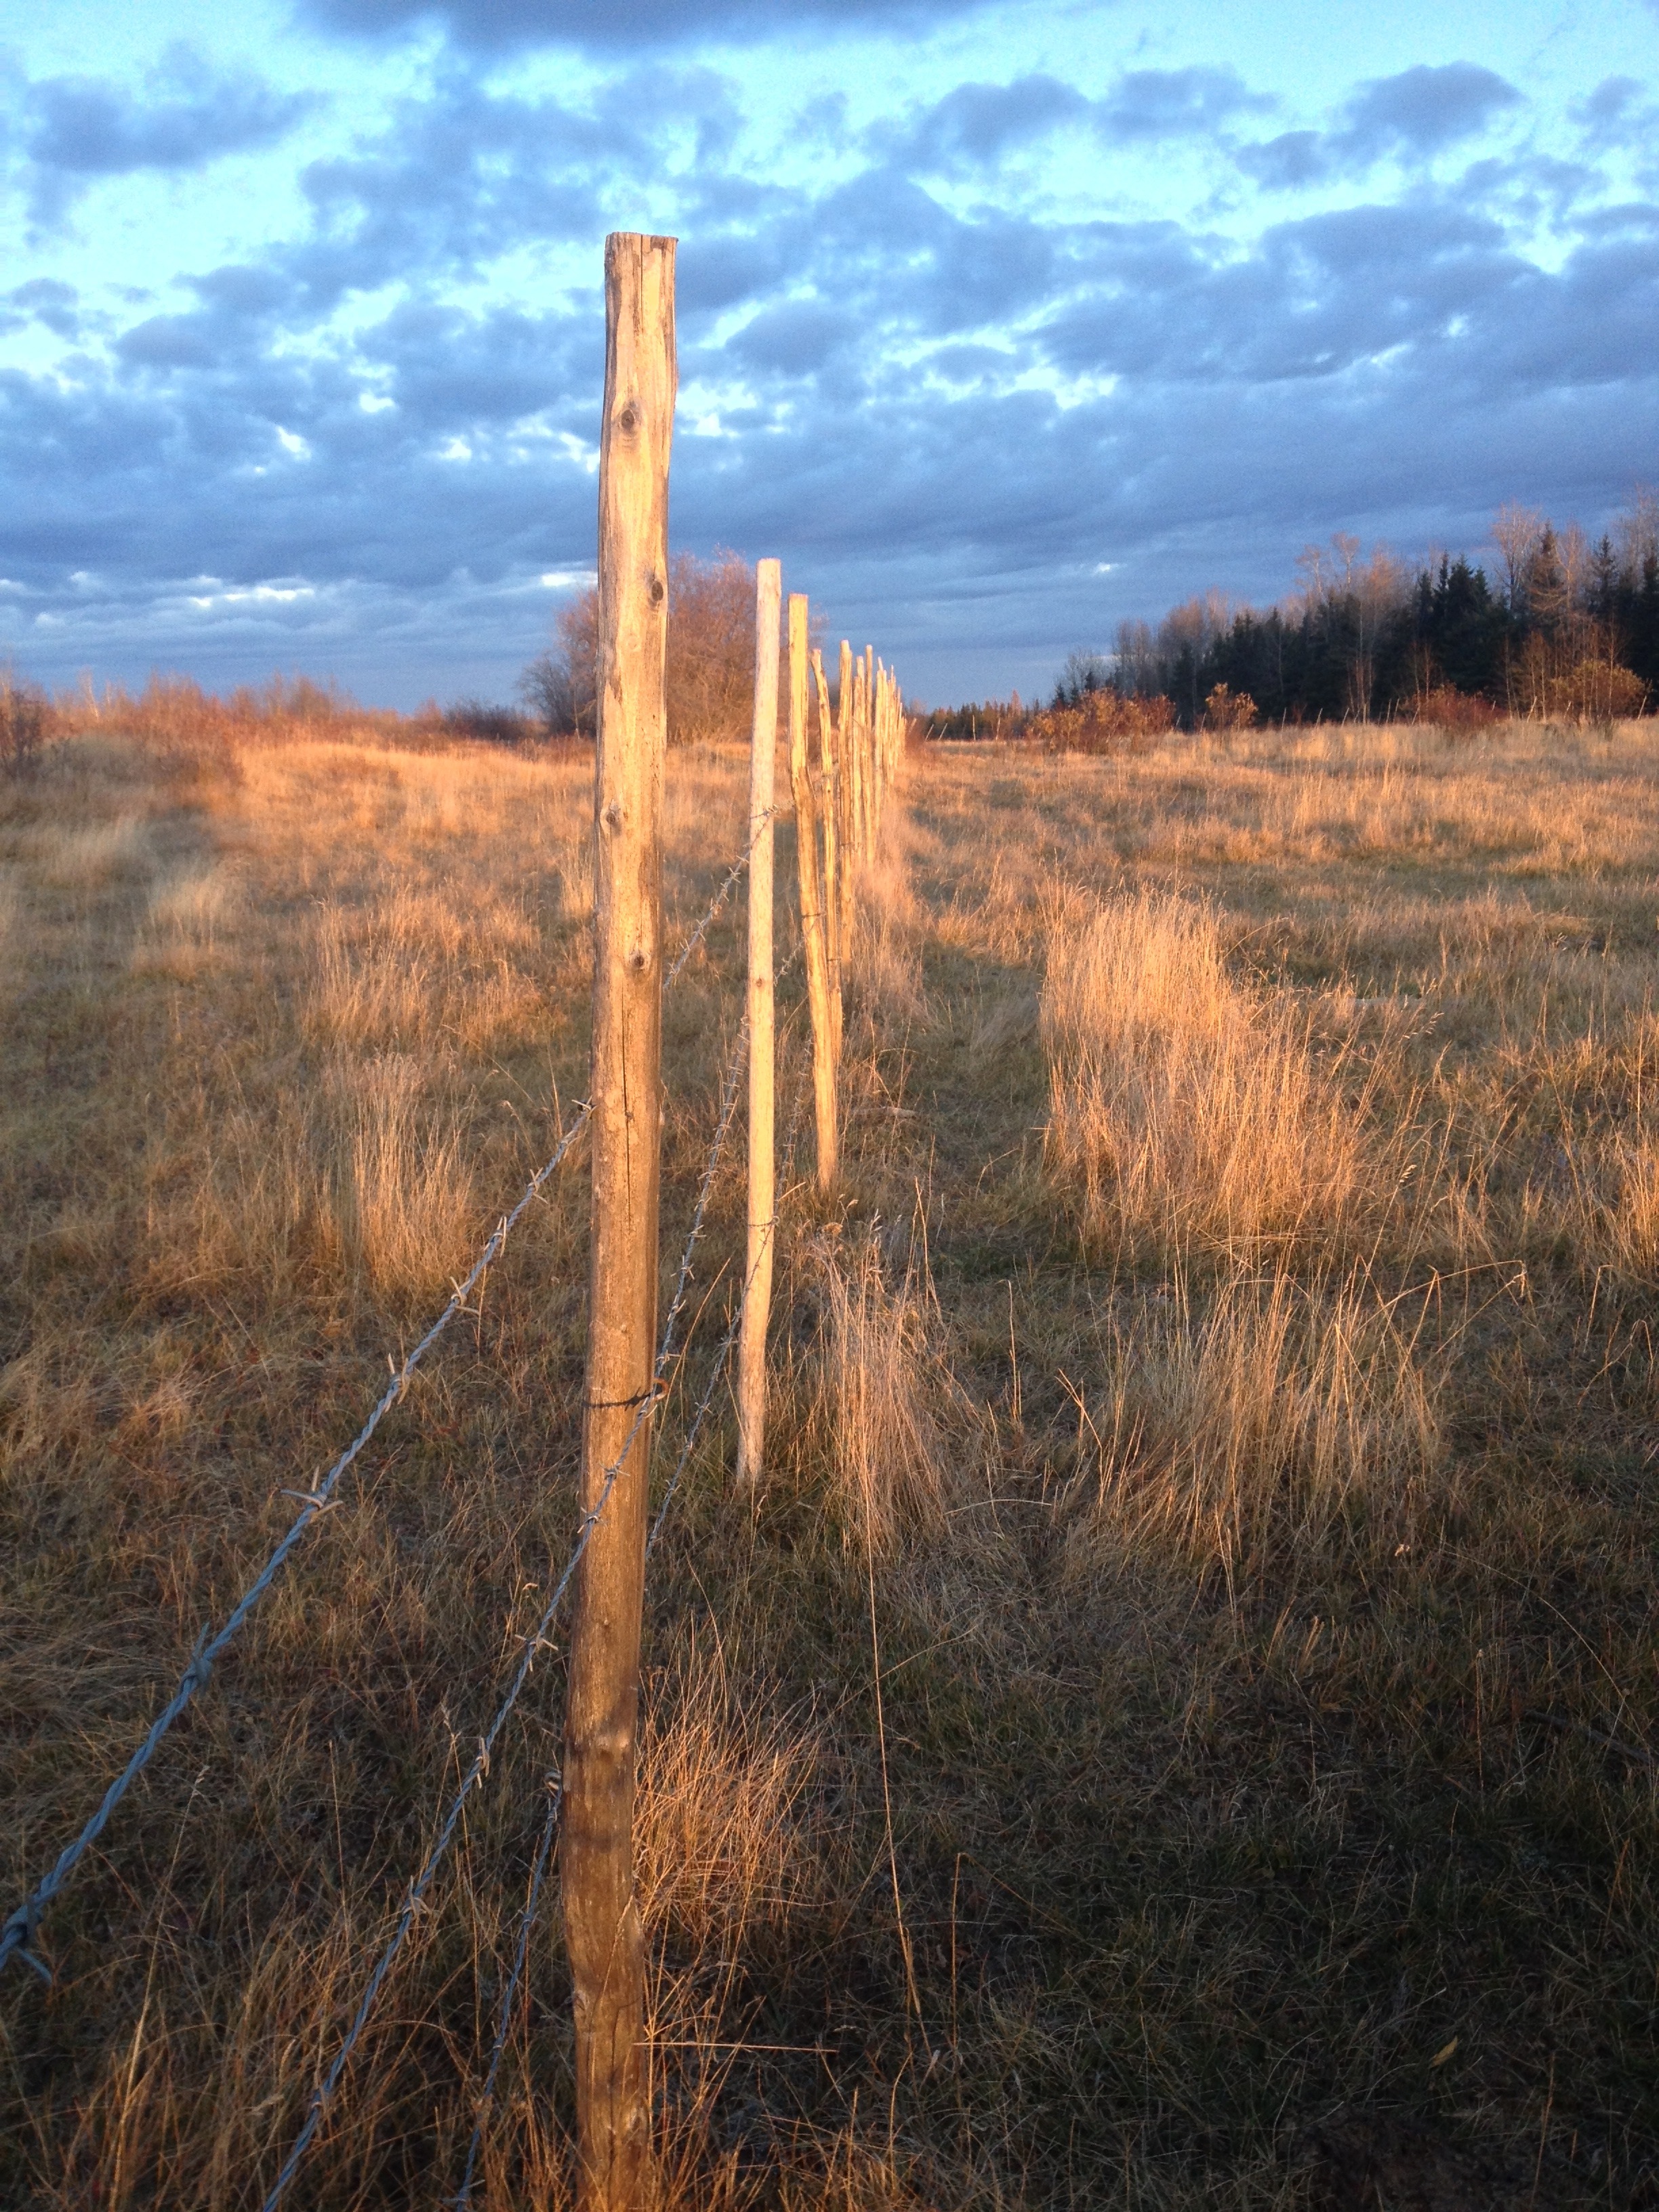
landscape, tree, nature, forest, grass, horizon, marsh, wilderness, mountain, fence, sunrise, sunset, field, prairie, sunlight, morning, hill, perspective, wind, dusk, evening, rural, autumn, agriculture, plain, wetland, bog, habitat, ecosystem, rural area, natural environment, geographical feature, grass family